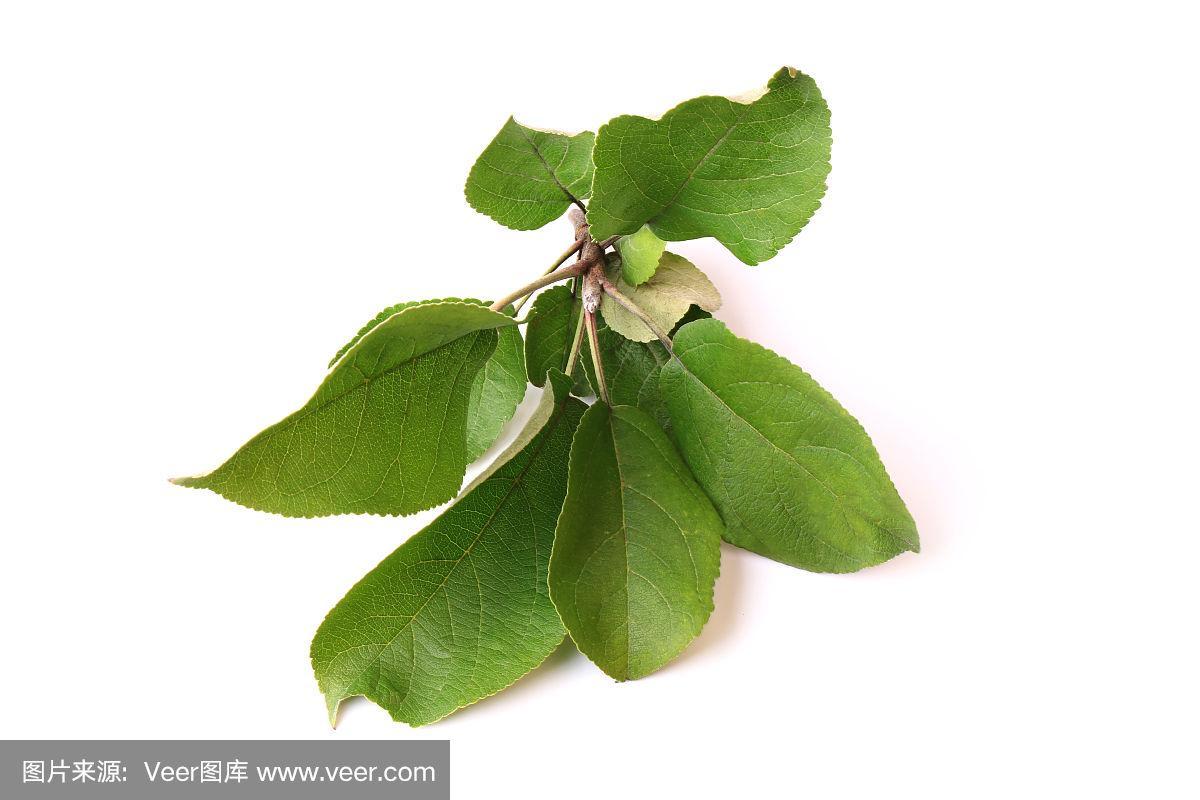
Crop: apple
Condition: healthy